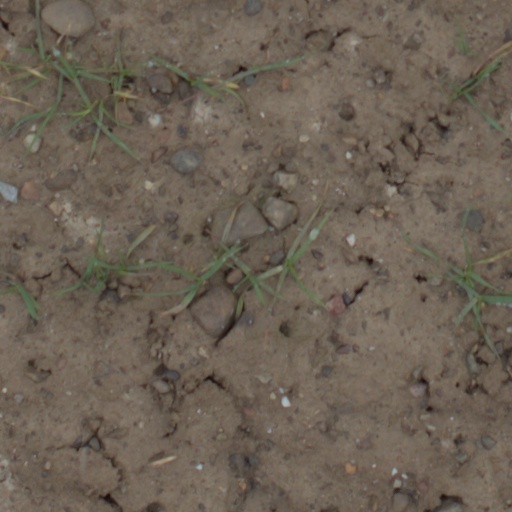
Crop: wheat